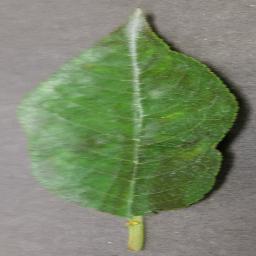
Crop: cherry
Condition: (including_sour)_powdery_mildew